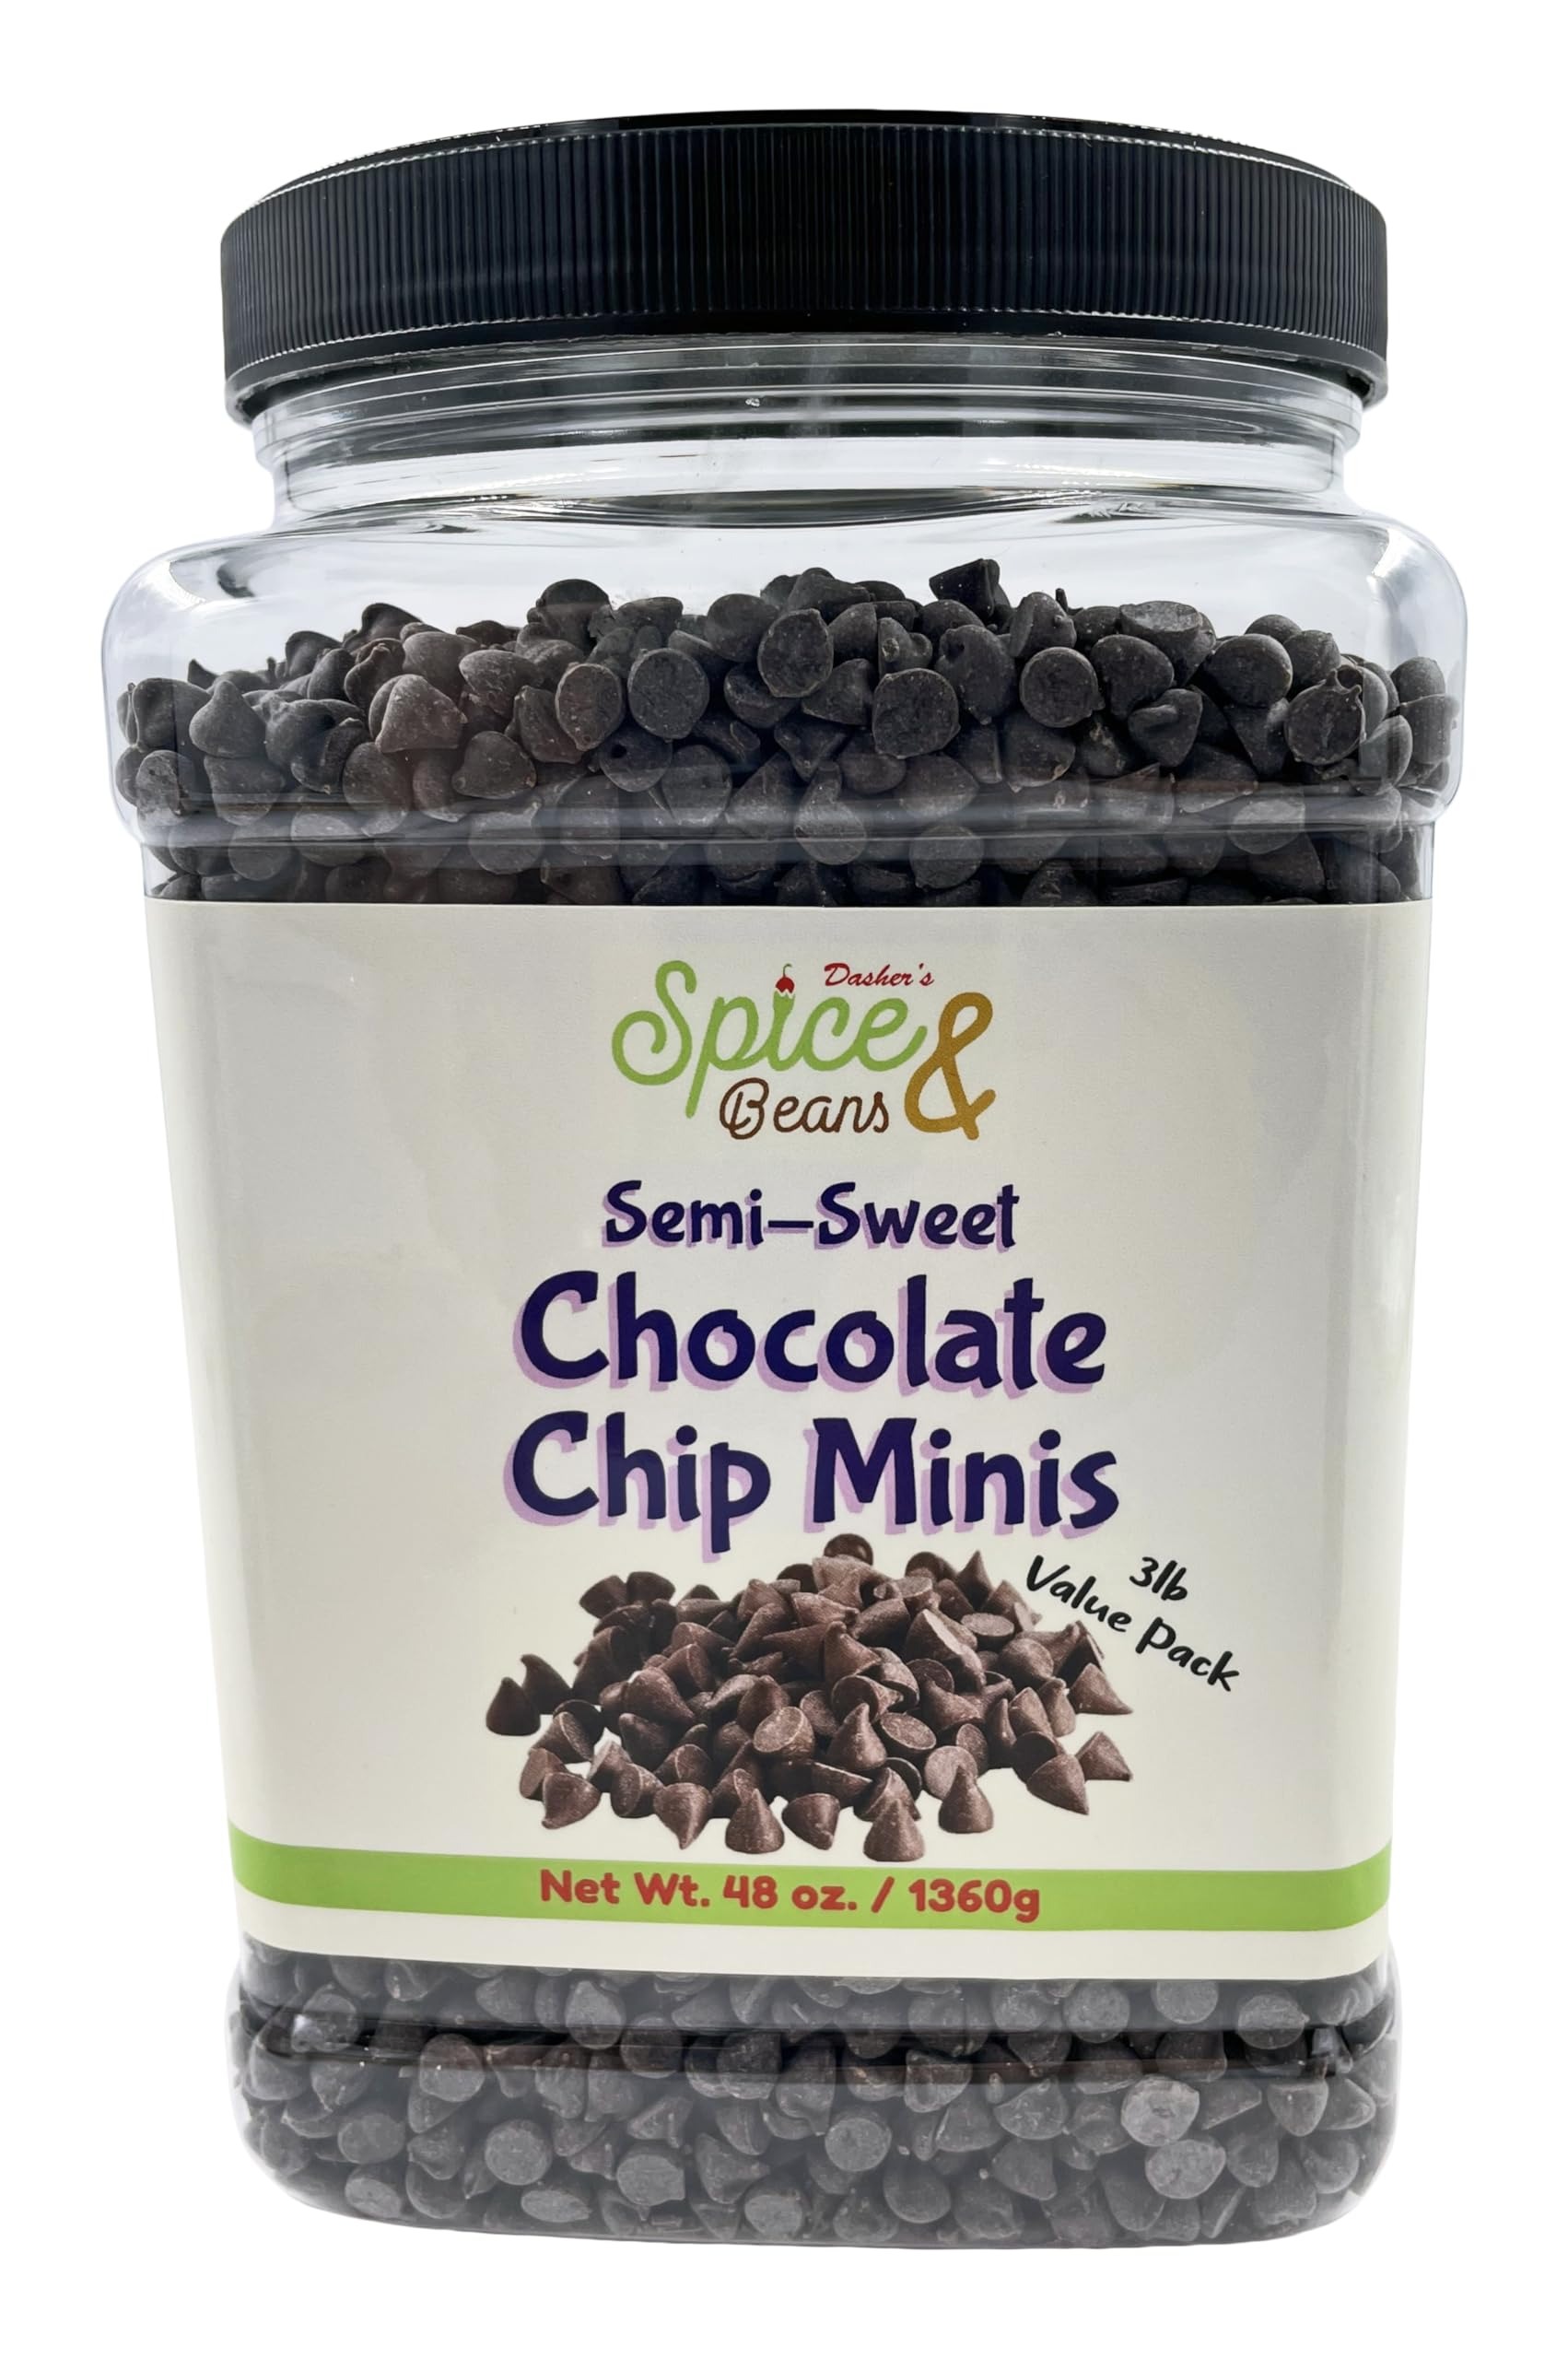
Item Name: Dasher's Spice & Beans Semi-Sweet Chocolate Chips | Baking | (3 lbs., 4M Mini Chocolate Chips)
Bullet Point 1: Sweet, rich chocolate flavor with slight bitter notes and a smooth texture
Bullet Point 2: Adds texture and delicious flavor to breakfast and dessert items
Bullet Point 3: Perfect for brownies, cookies, cakes, and chocolate fondue
Product Description: Add delicious chocolate flavor to desserts with these semi-sweet chocolate chips! With a size of 4M, meaning there are 4000 chocolate chips per lb. Perfectly-sized for incorporating into a variety of breakfast items, pastries, and batters, these chocolate chips can add a rich, chocolatey bite to almost any sweet indulgence in your home.
Value: 12.0
Unit: Ounce

Price: 22.33